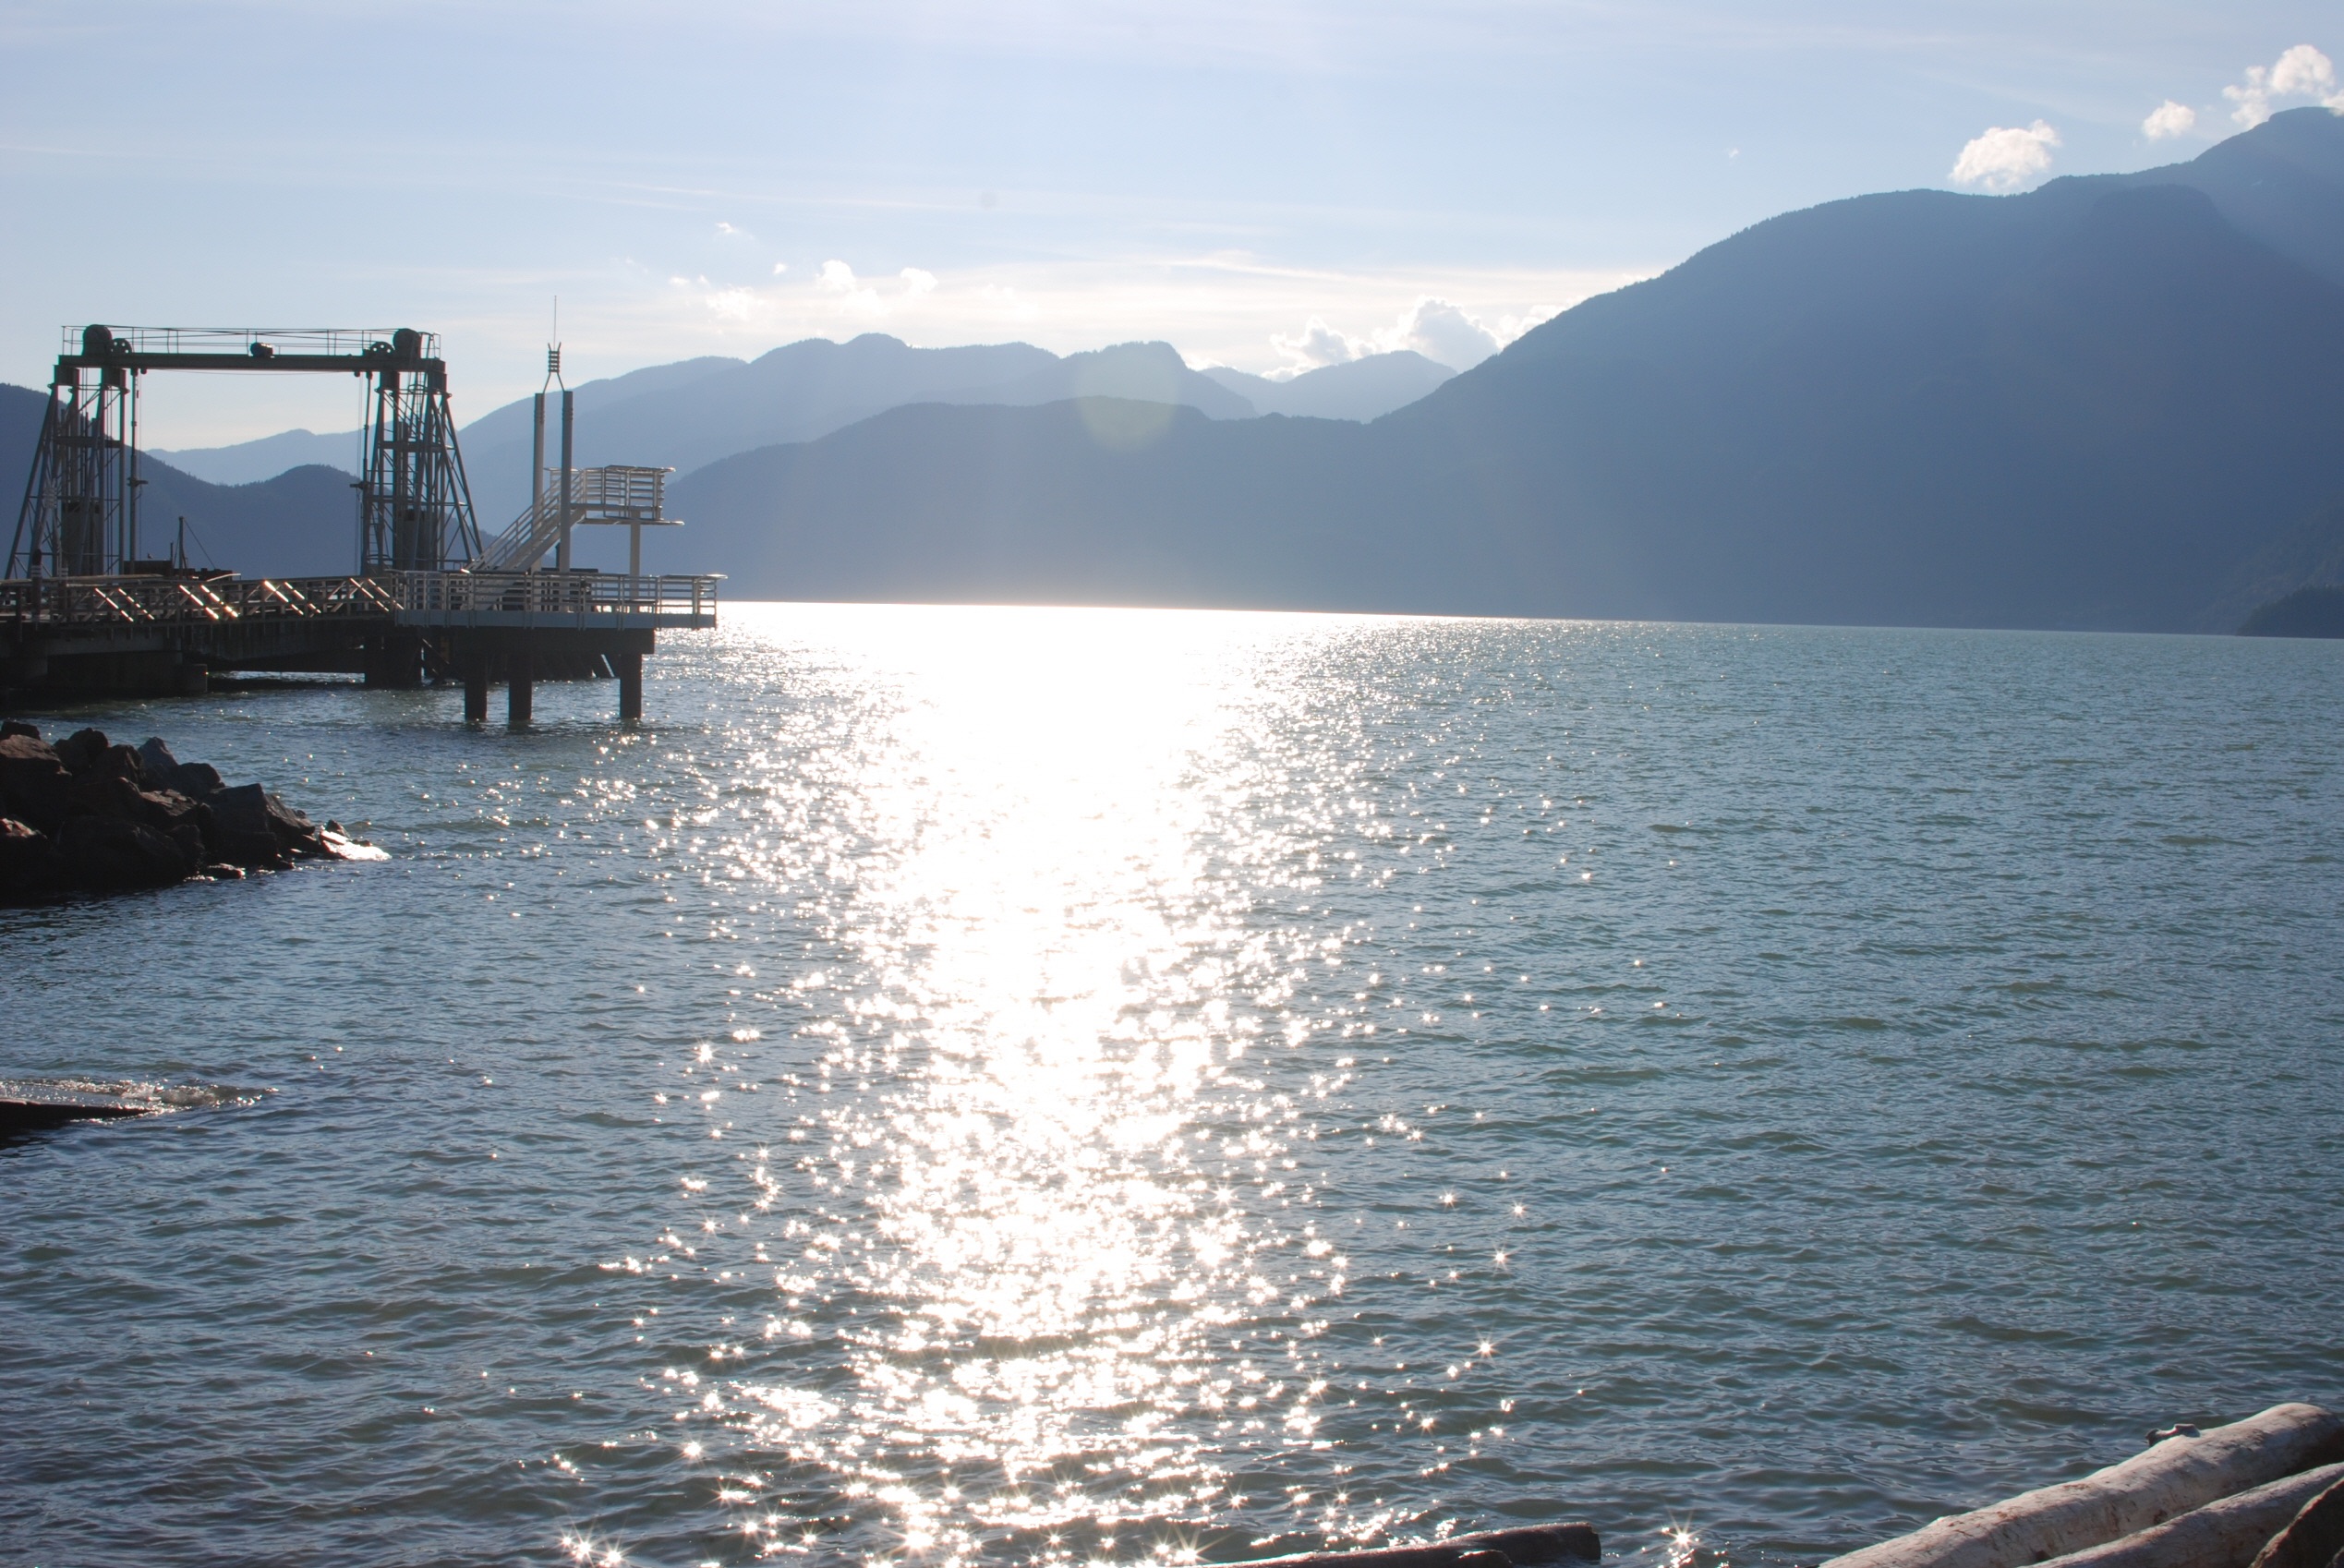
sea, coast, boat, lake, vehicle, bay, fjord, reservoir, ferry, boating, channel, loch